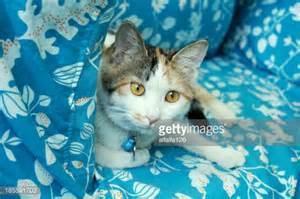
cat